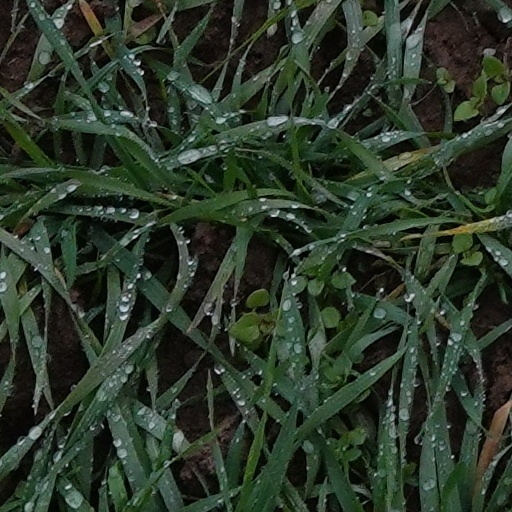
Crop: wheat